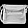
Label: Bag